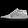
Label: Sneaker